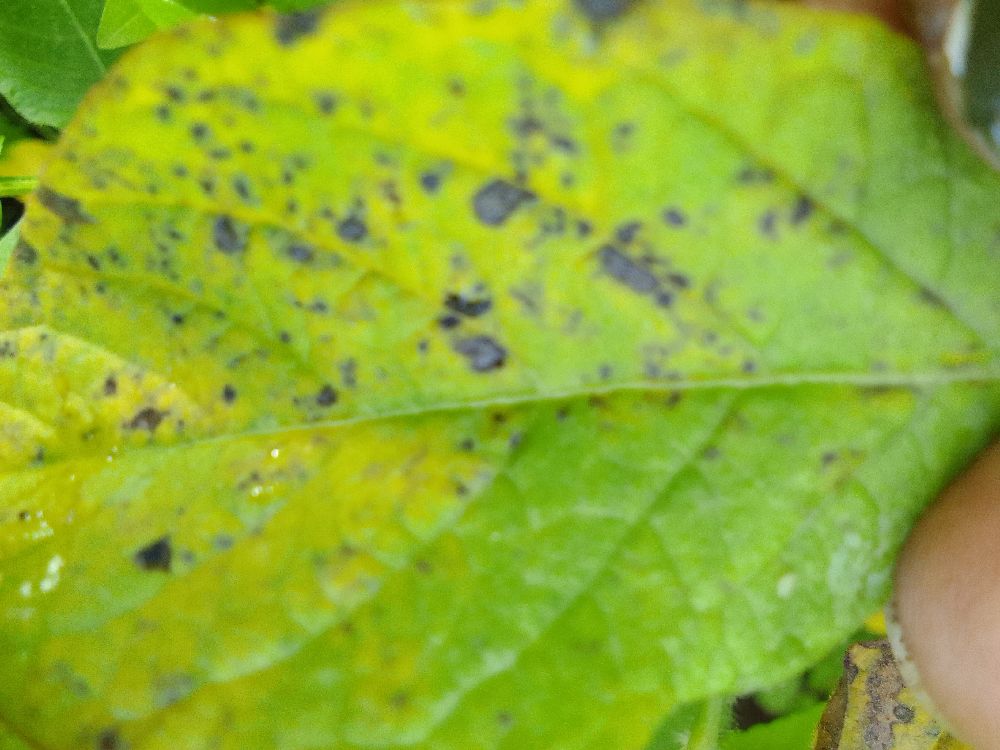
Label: Early blight